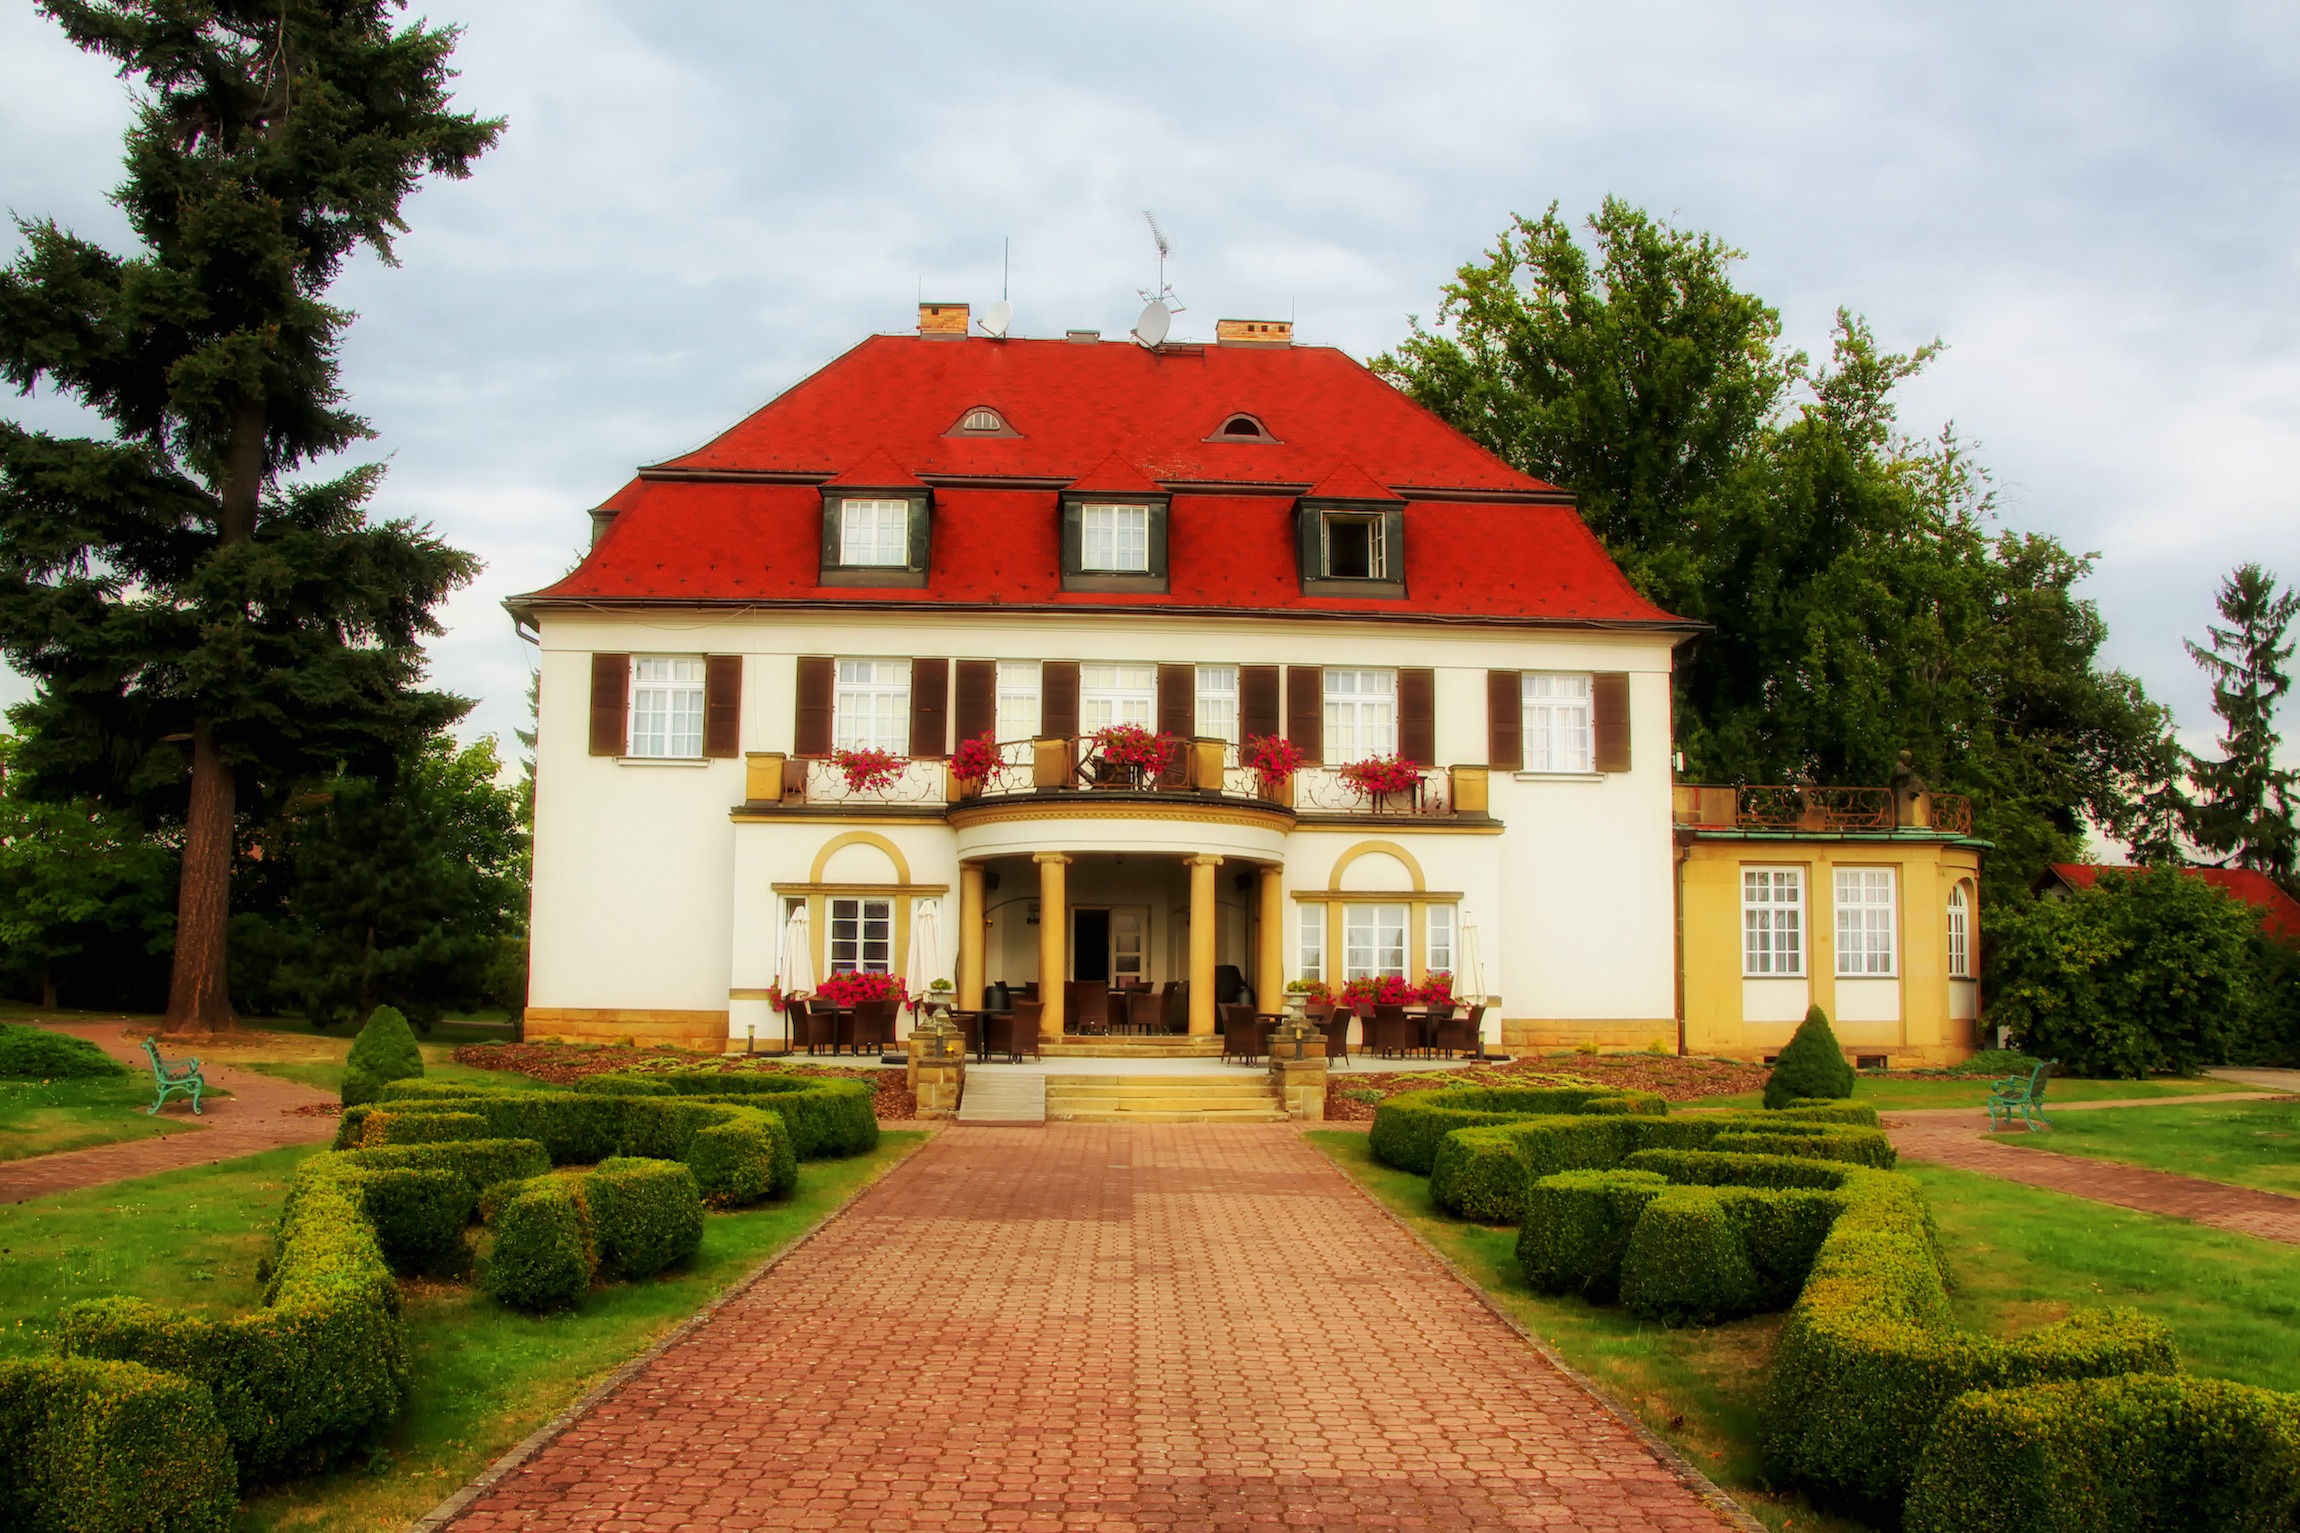
nature, architecture, sky, villa, mansion, house, building, palace, home, pavement, walkway, rural, facade, property, outside, clouds, landscaping, grounds, estate, hacienda, lodging, manor house, real estate, stately home, hotel verba